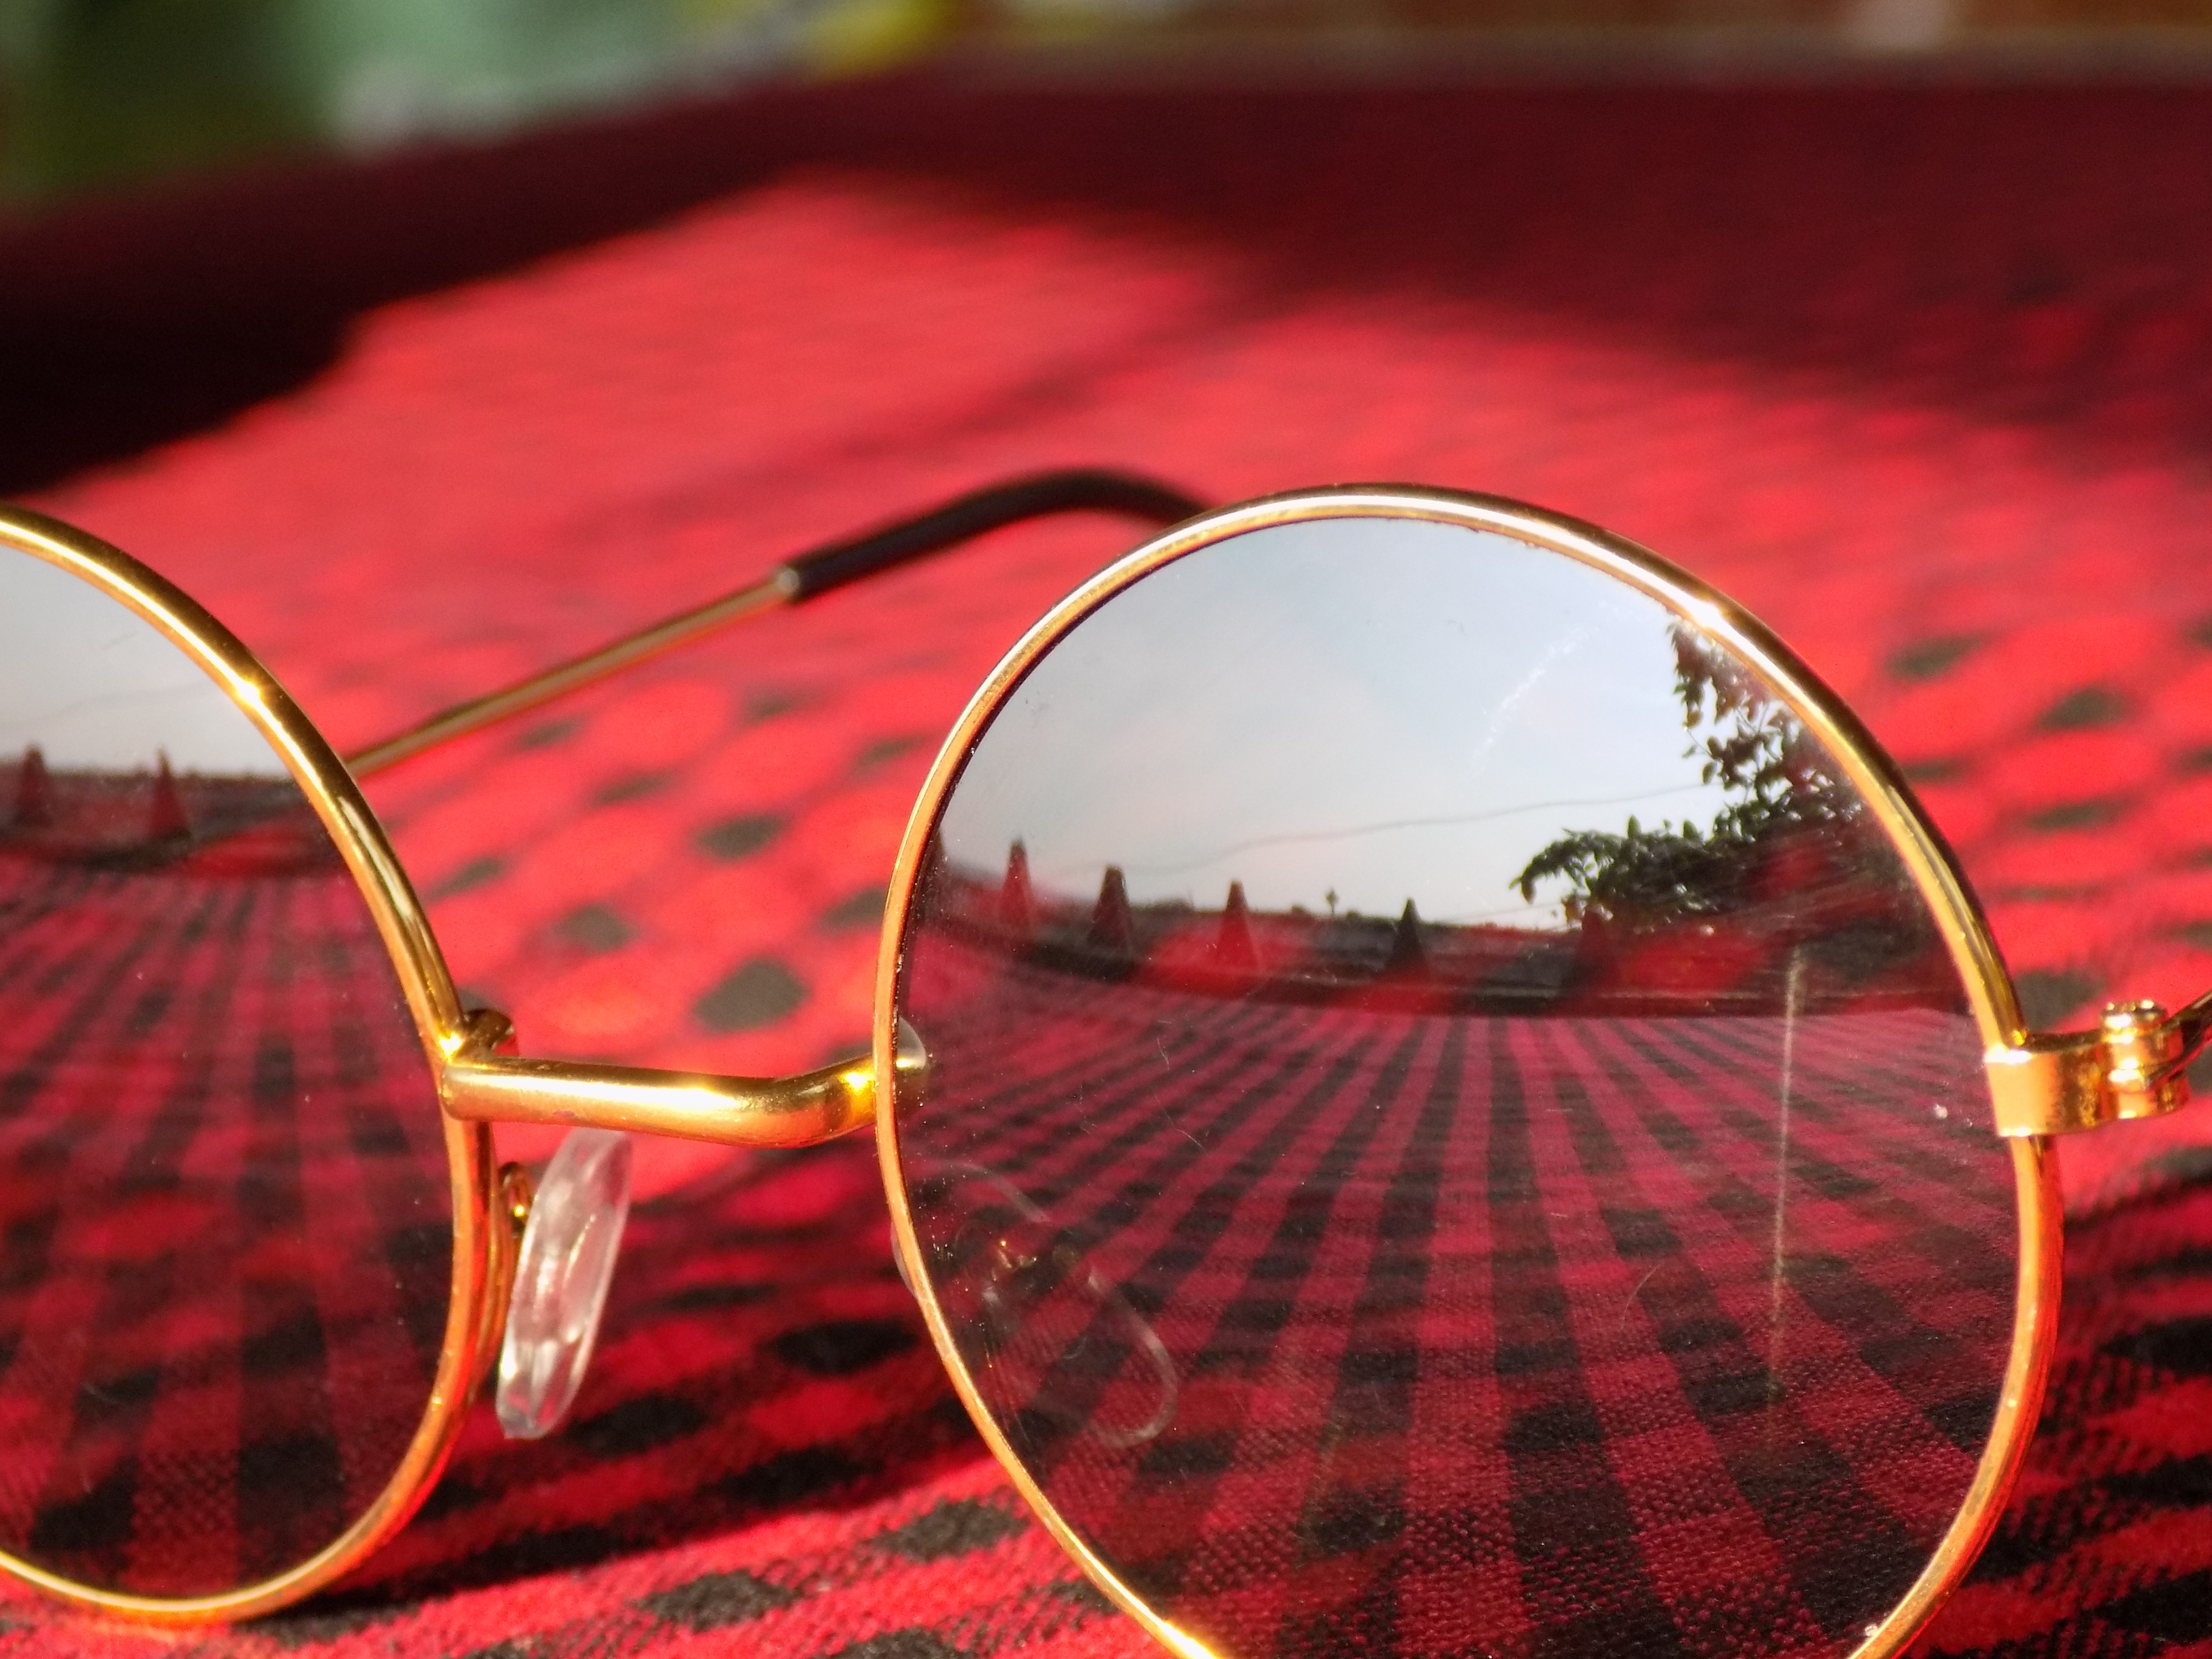
red, circle, sunglasses, glasses, eyewear, fashion accessory, vision care